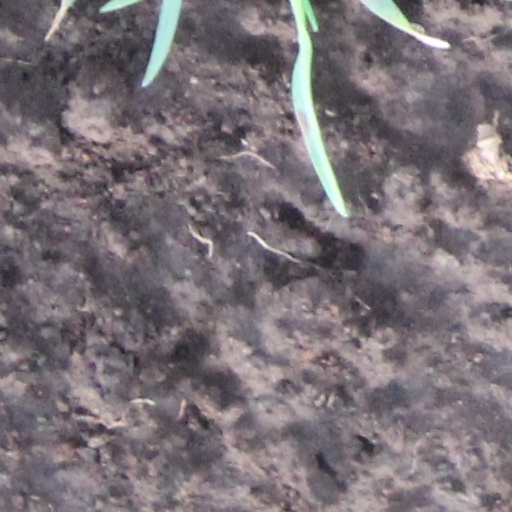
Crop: wheat